Kenny Britt

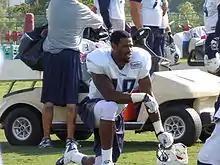
Britt at Tennessee Titans training camp in 2010

His first game against the Pittsburgh Steelers was solid as he caught four passes for 85 yards, including a 57-yard reception in a 13–10 loss. He scored his first touchdown on the receiving end of a Vince Young pass on November 23, 2009, against the Houston Texans in Week 11. On November 29, 2009, in Week 12, Britt caught a ten-yard game-winning touchdown pass in the back of the endzone from Young as time was expiring during a 20–17 victory over the Arizona Cardinals. He had seven receptions for 128 yards for the game He finished his rookie season with 42 receptions for 701 receiving yards and three receiving touchdowns.